George Frampton

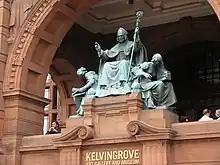
"St Mungo as the Patron of Art and Music", Kelvingrove Art Gallery and Museum

Frampton returned to England and, briefly, worked in the studio of Sir Joseph Edgar Boehm. He then took up a teaching post at the Slade School of Art in 1893 and was also, for a year, the joint head of the Central School of Arts and Crafts.